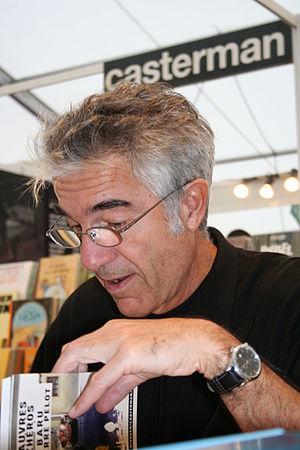
Baru, auteur de bande dessinée, lors du salon Quai des Bulles à Saint-malo, France, en octobre 2008
Quéquette Blues, également publié sous le titre Roulez Jeunesse, est une bande dessinée composée en trois tomes initialement publiés dans le journal Pilote entre 1983 et 1986 qui raconte le réveillon d'une bande de jeunes dans les années 1960.